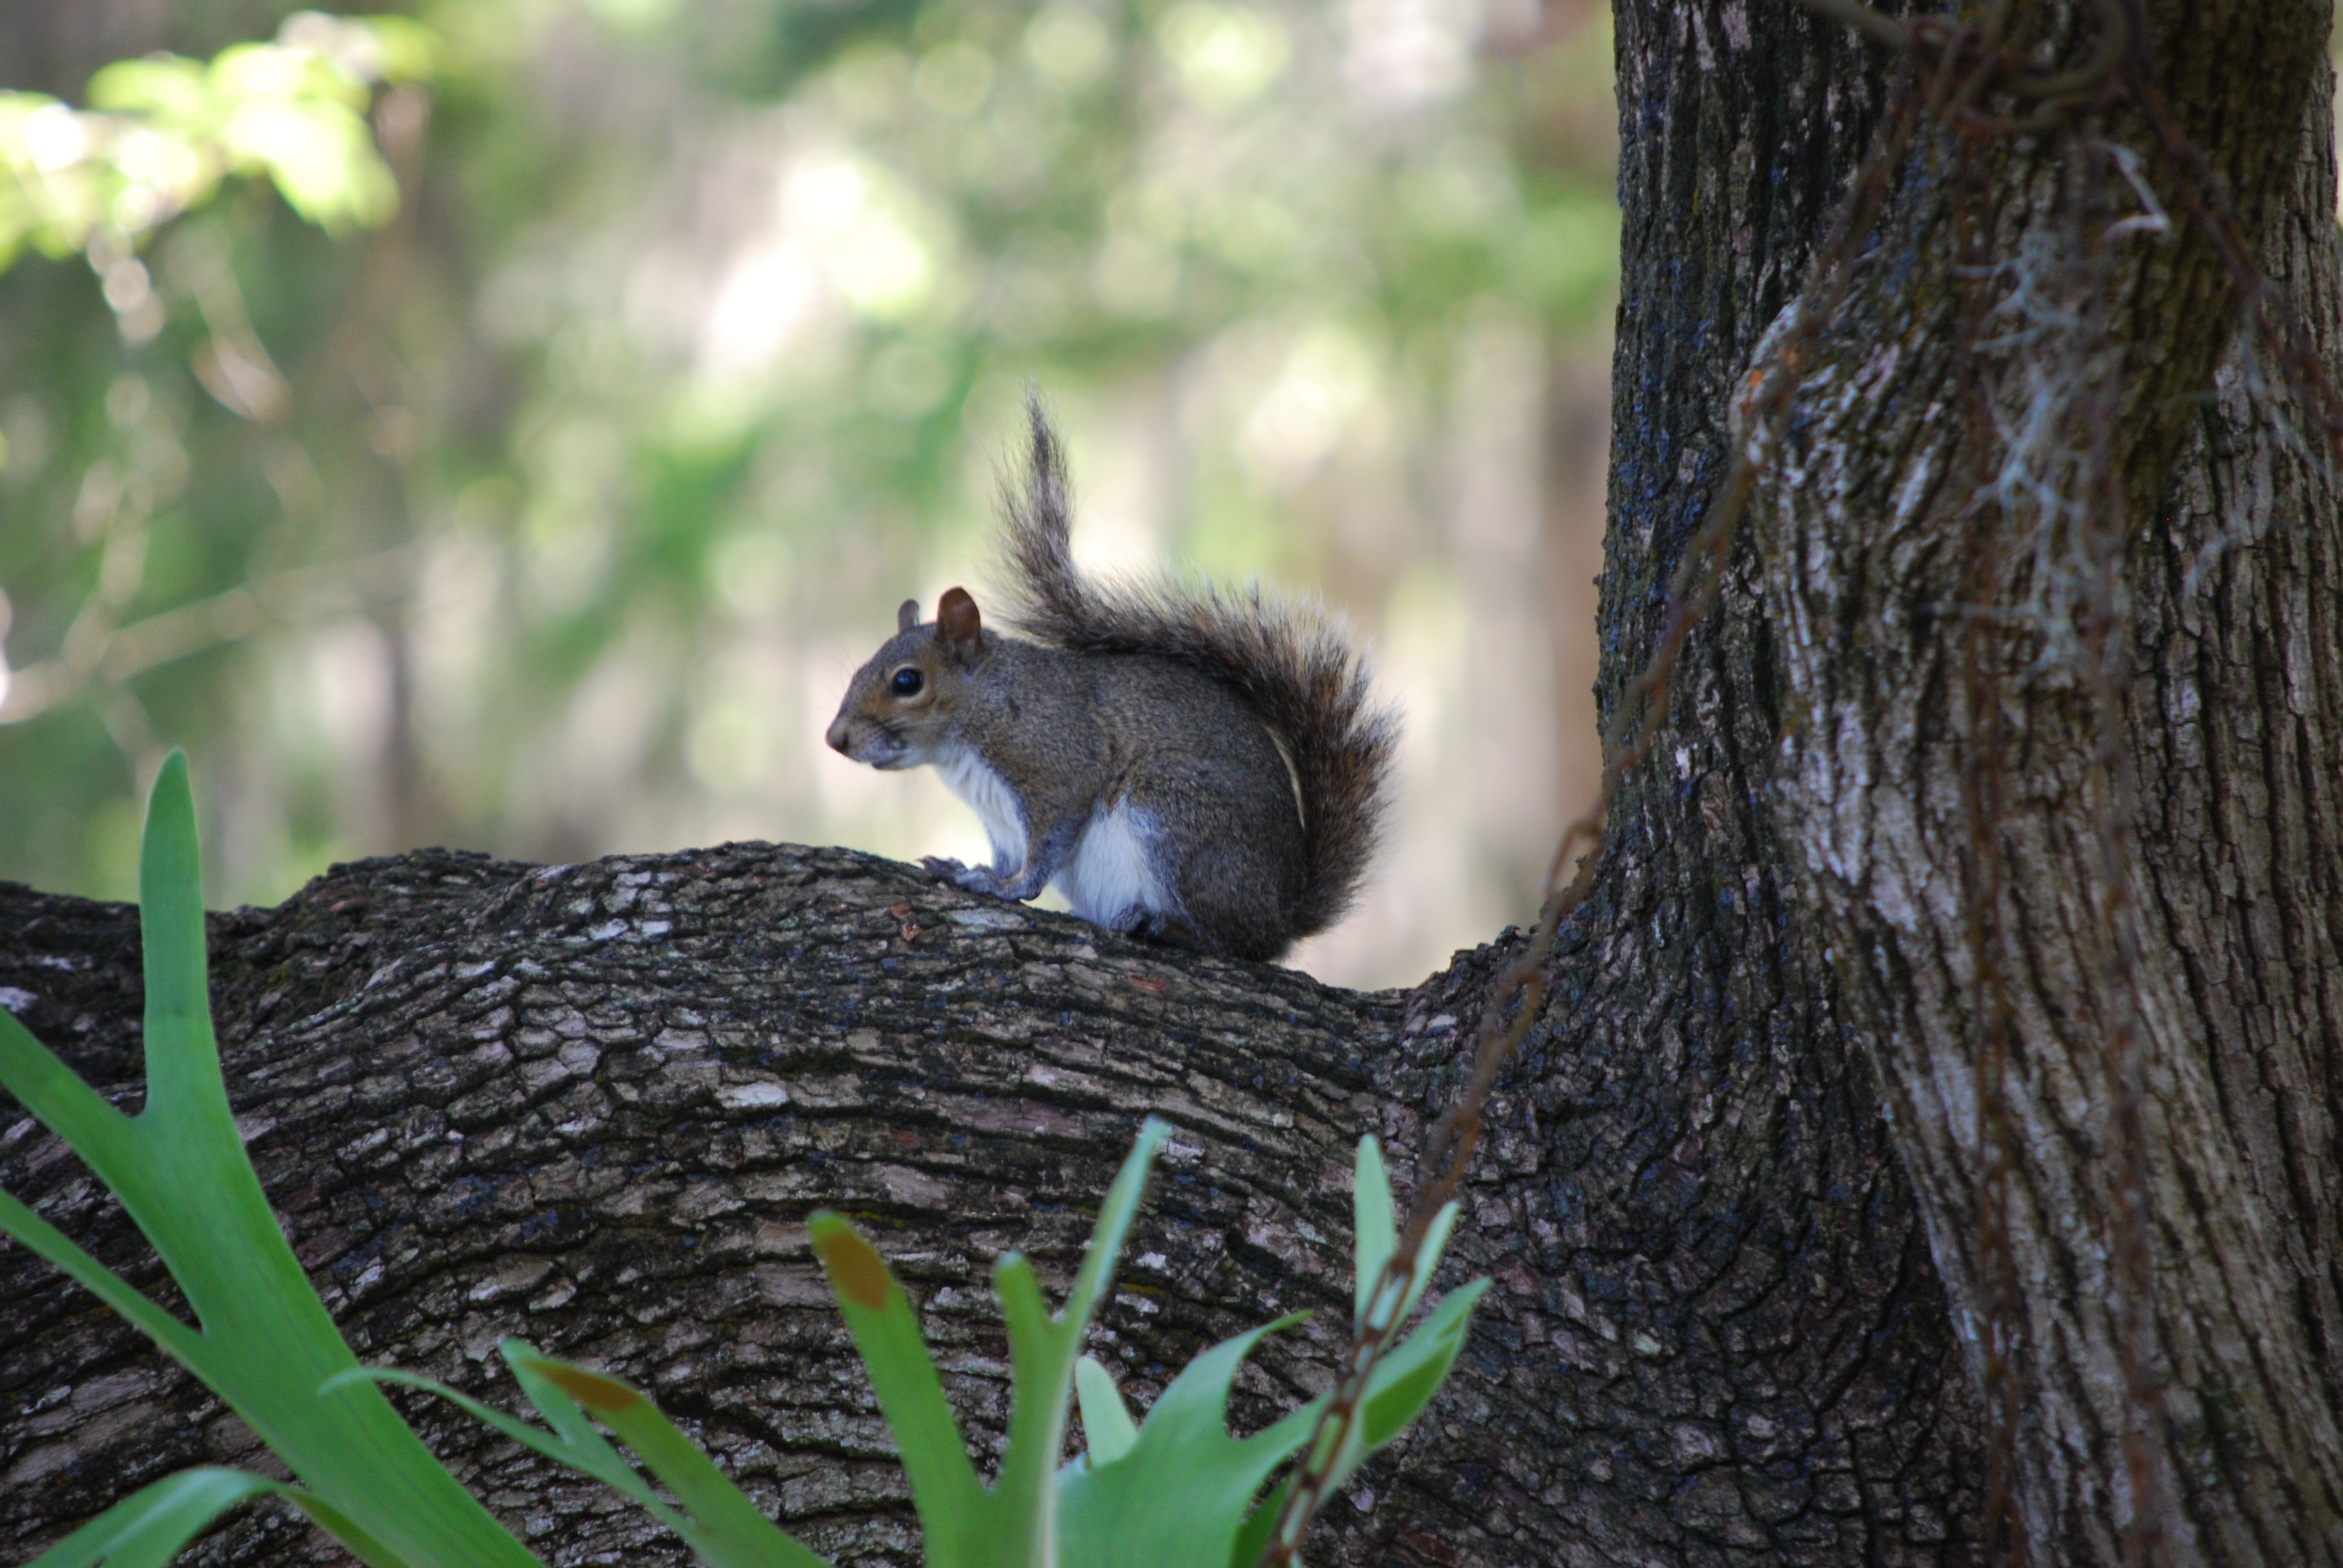
tree, nature, branch, animal, wildlife, wild, fur, jungle, mammal, squirrel, rodent, fauna, tail, vertebrate, chipmunk, florida